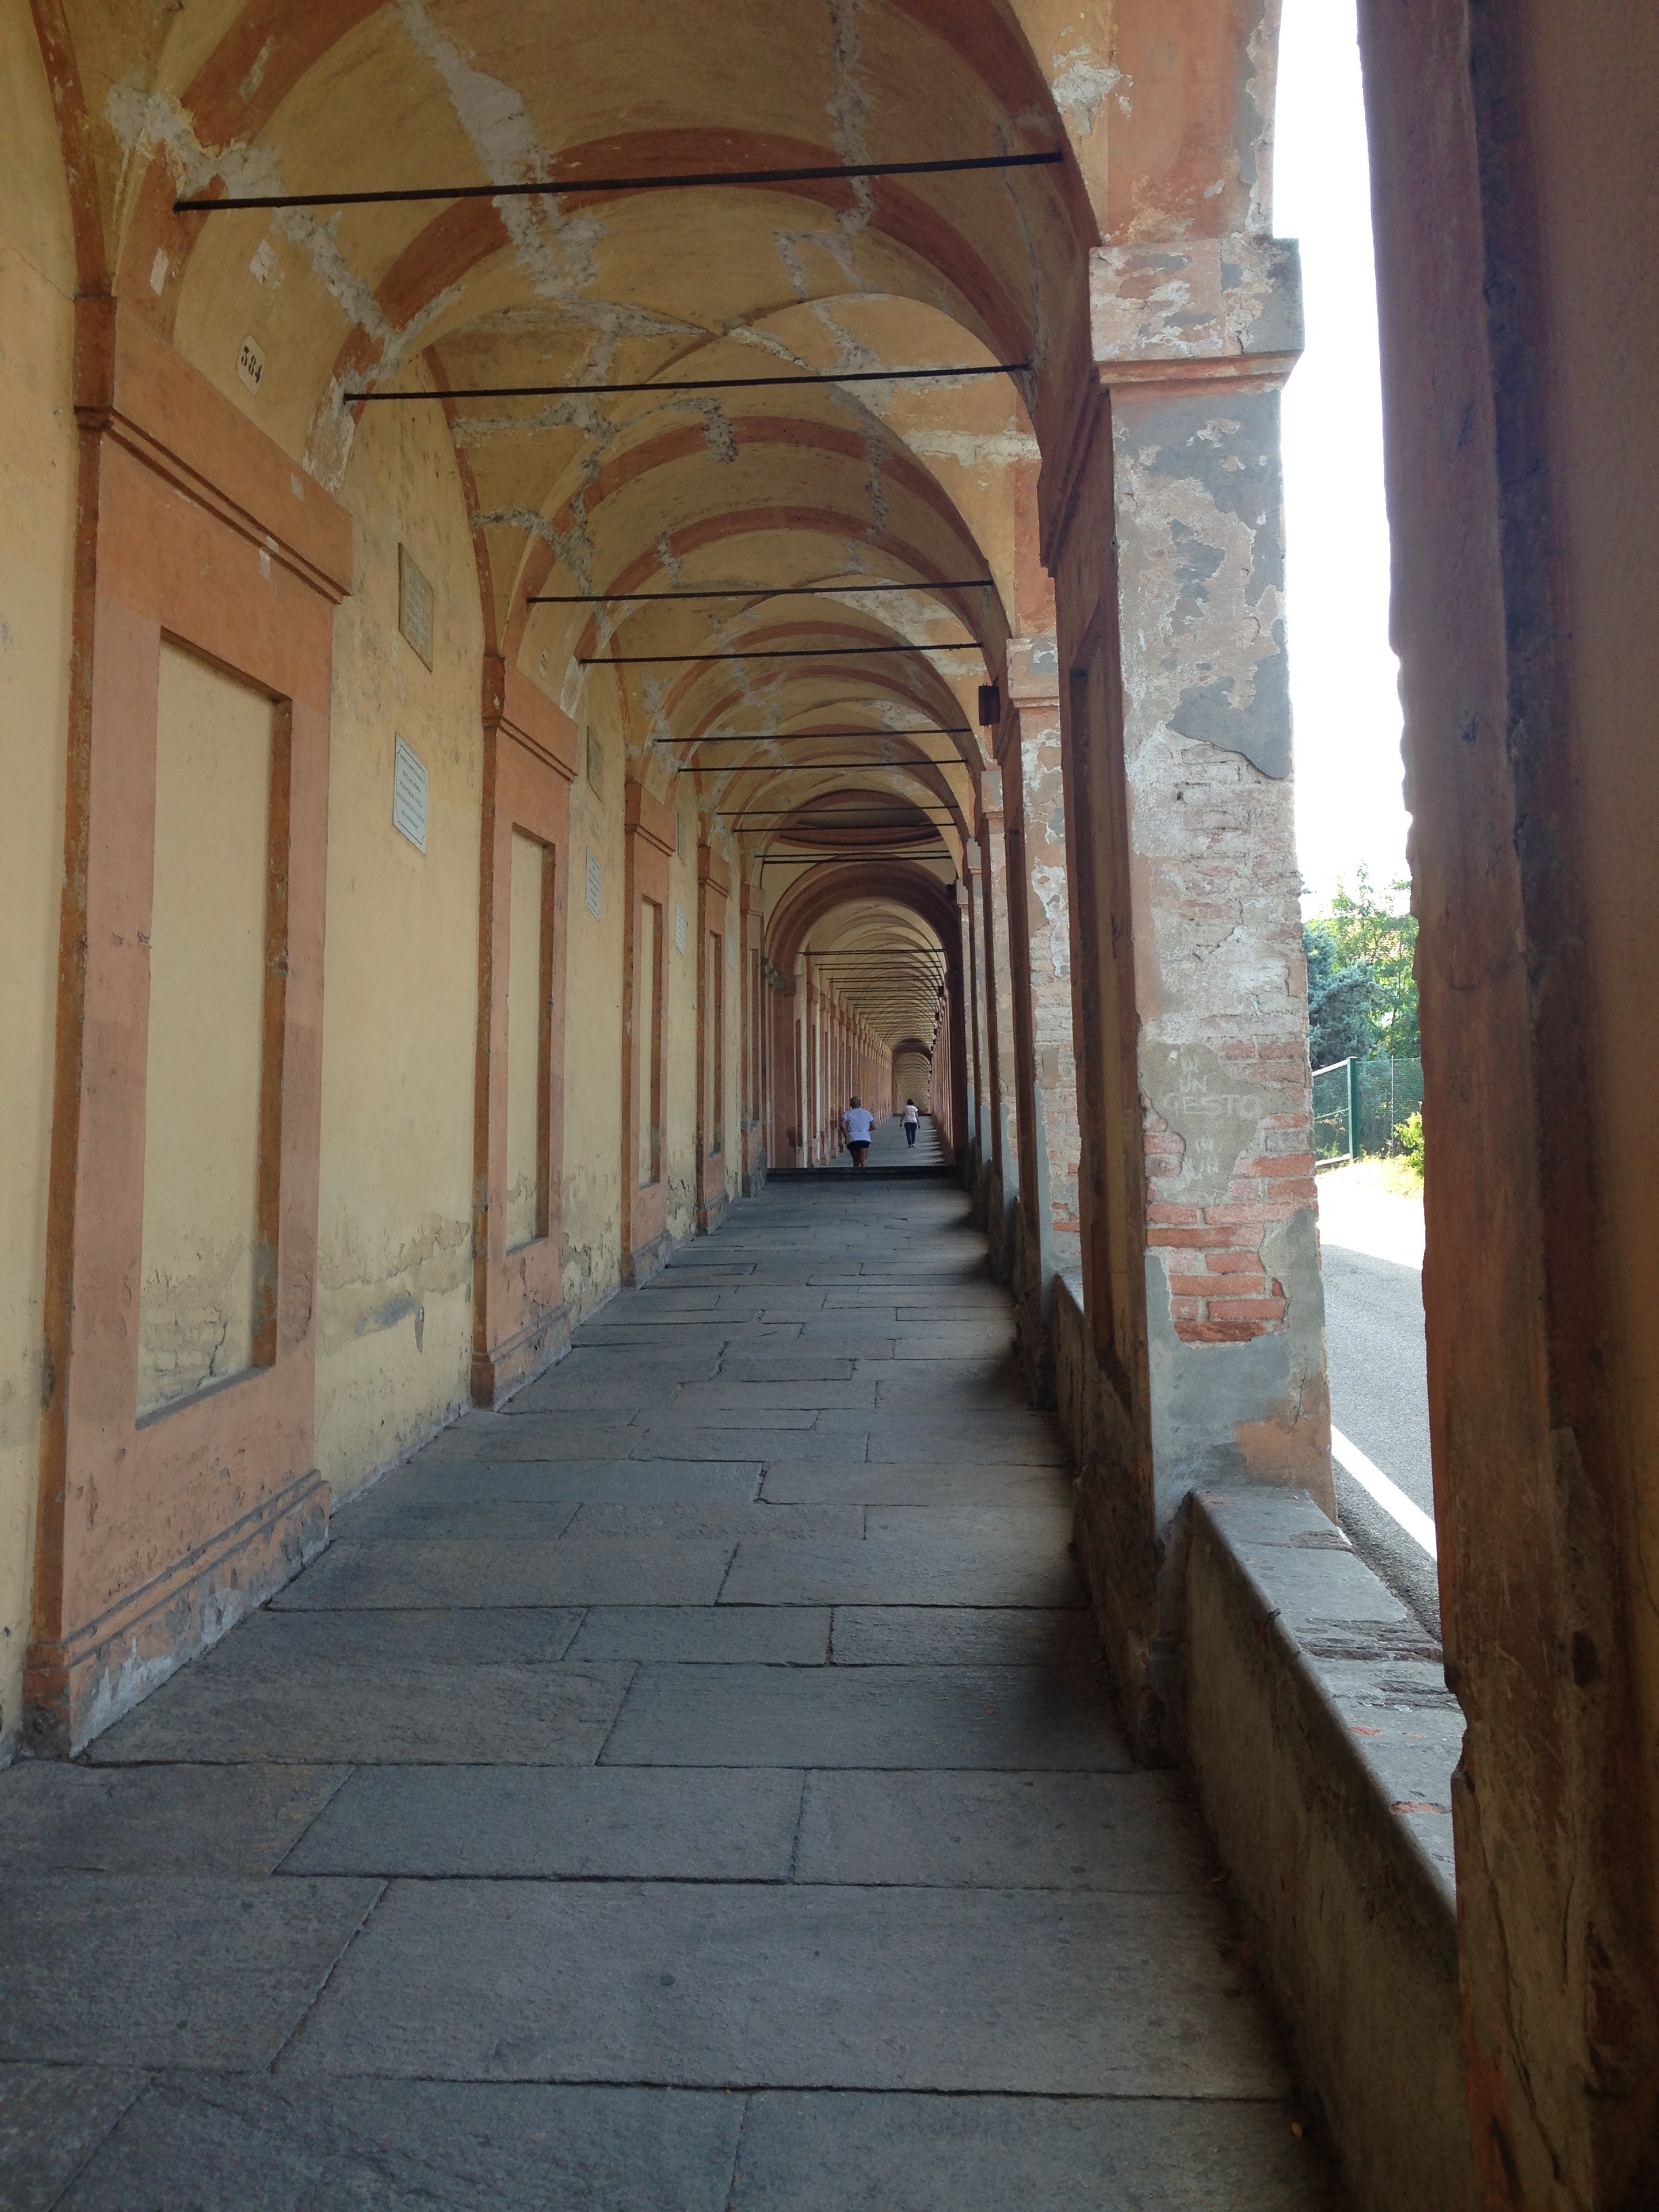
architecture, building, old, alley, arch, construction, column, italy, chapel, place of worship, st luke, art, temple, monastery, corridor, arcade, estate, bologna, historian, ancient history, portici